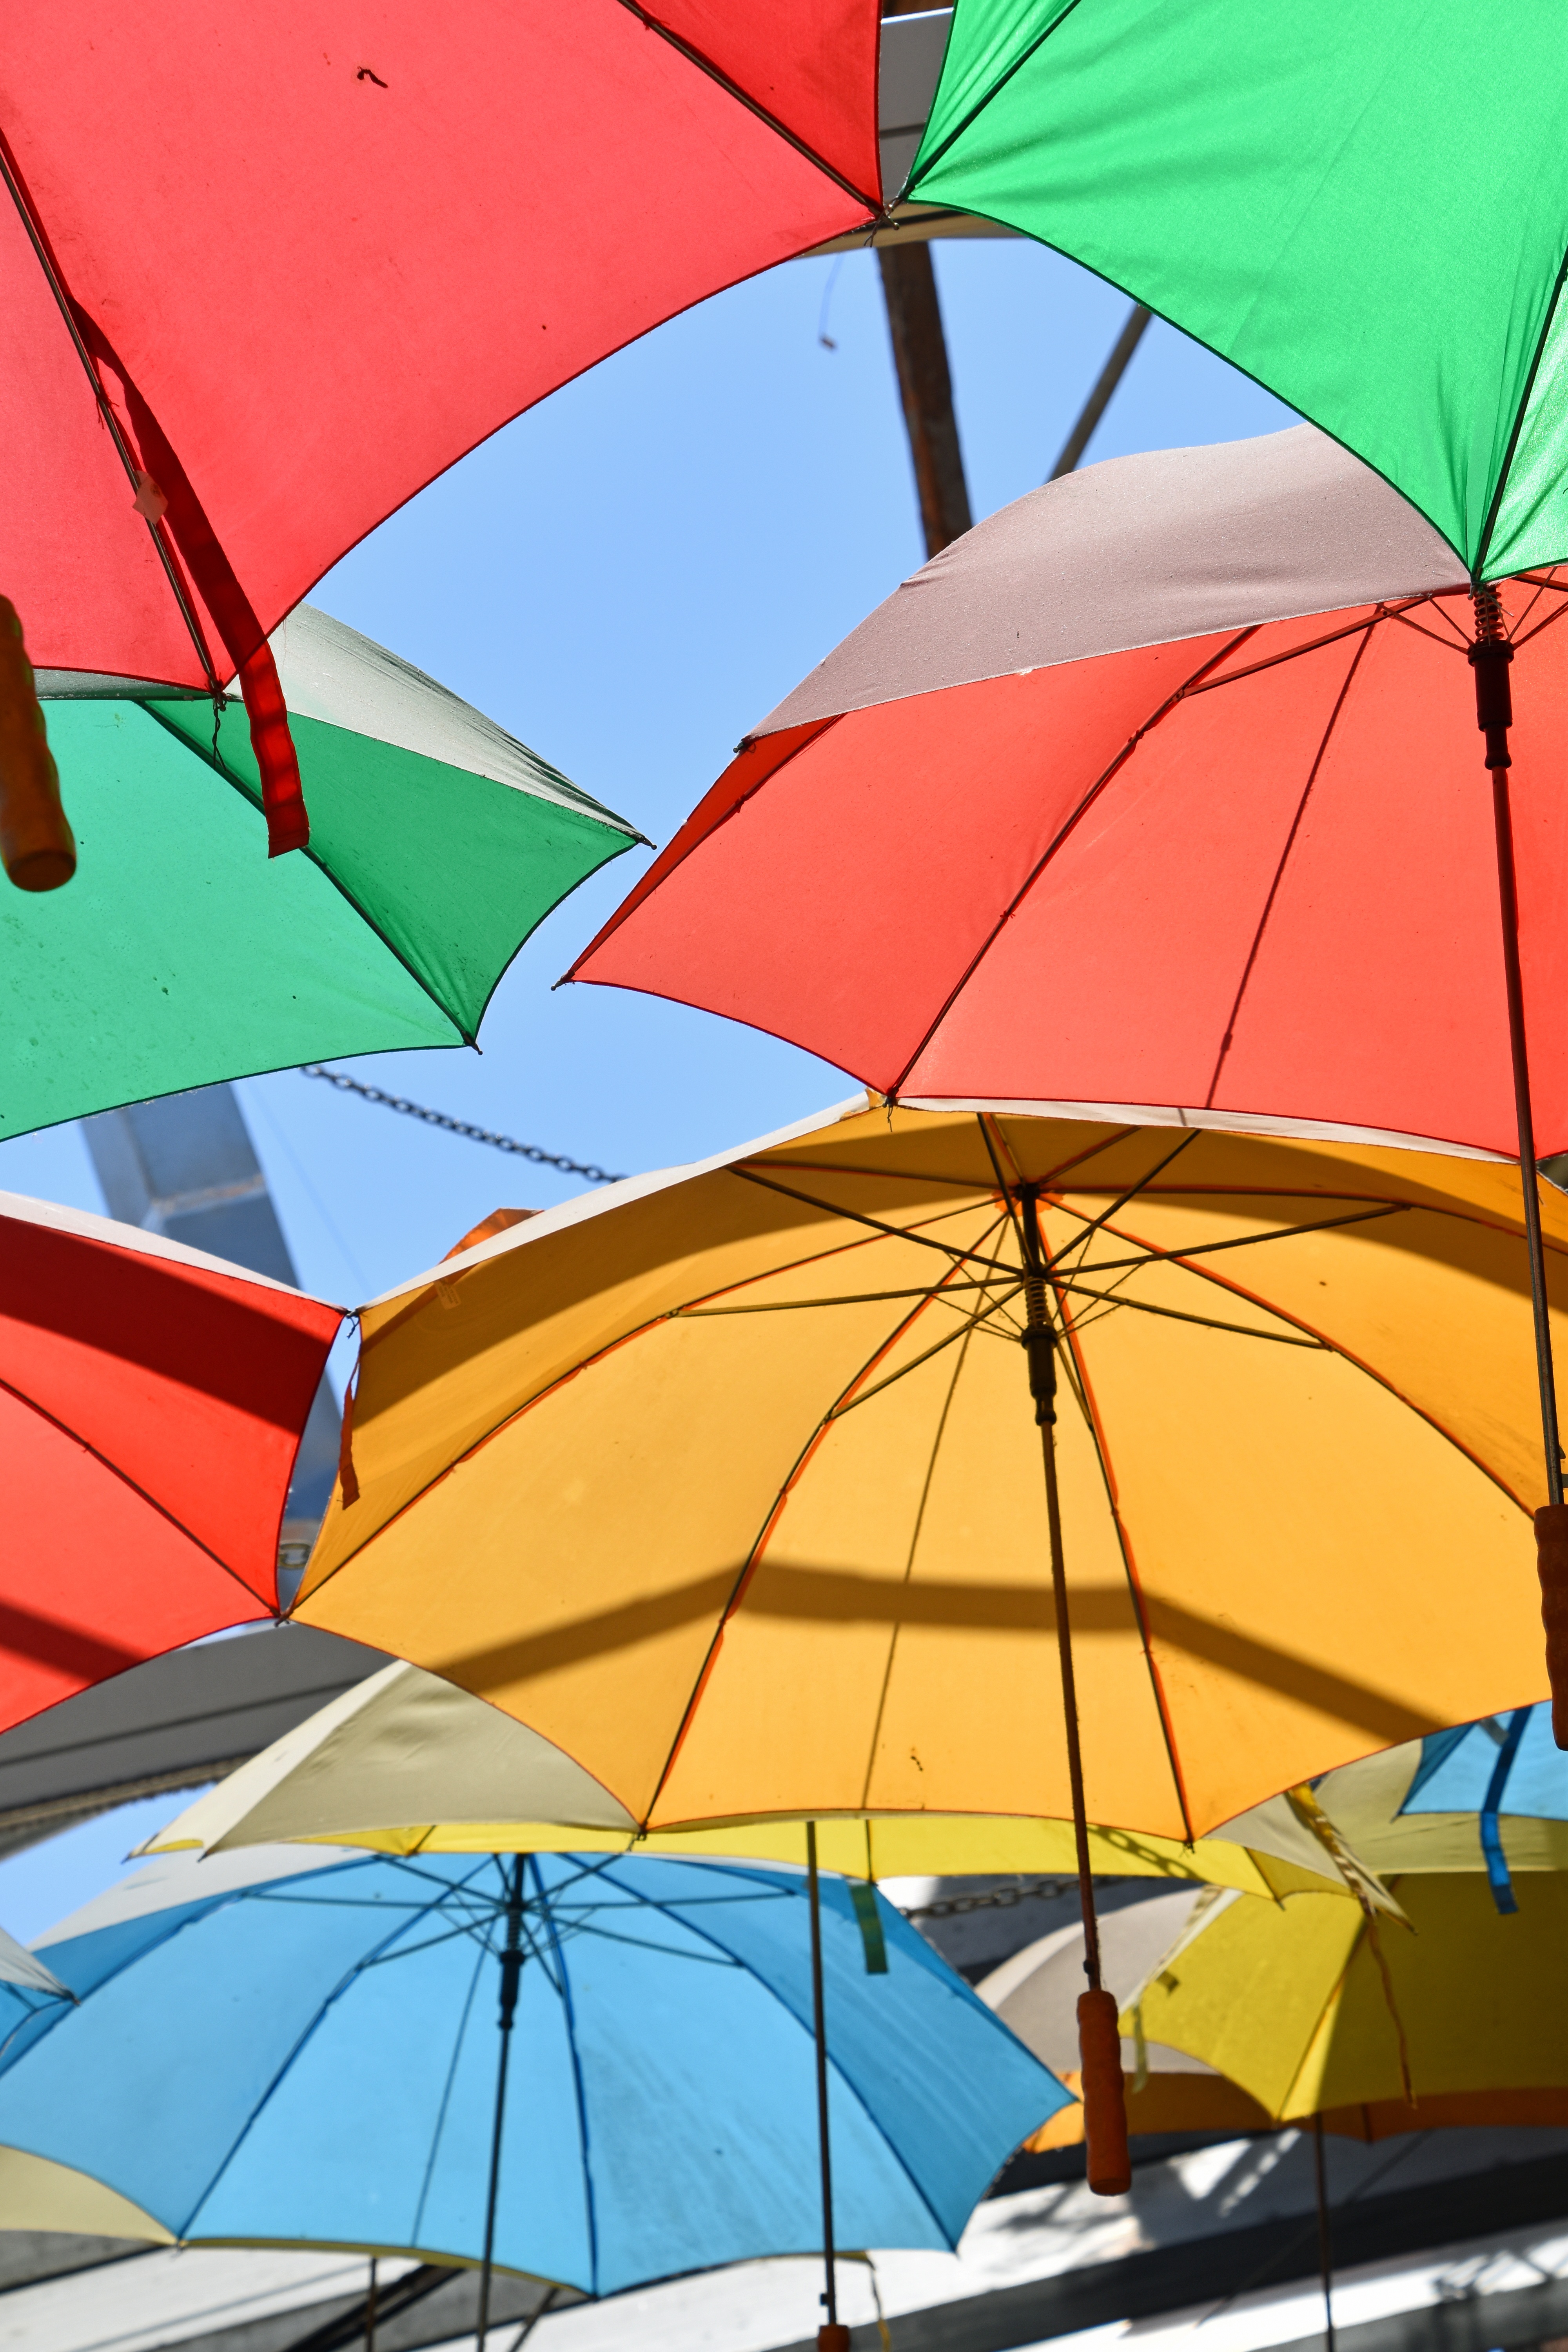
wing, sky, woman, wheel, wind, looking, summer, young, green, symbol, umbrella, color, natural, weather, freedom, yellow, lifestyle, zen, rainbow, attractive, gay, lesbian, homosexual, multi colour, fashion accessory, sport kite